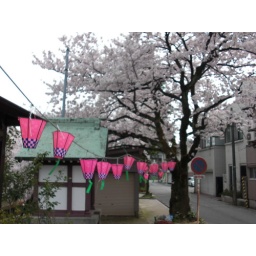
Another shot of the lanterns on the river near my house